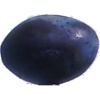
Label: Plum 3